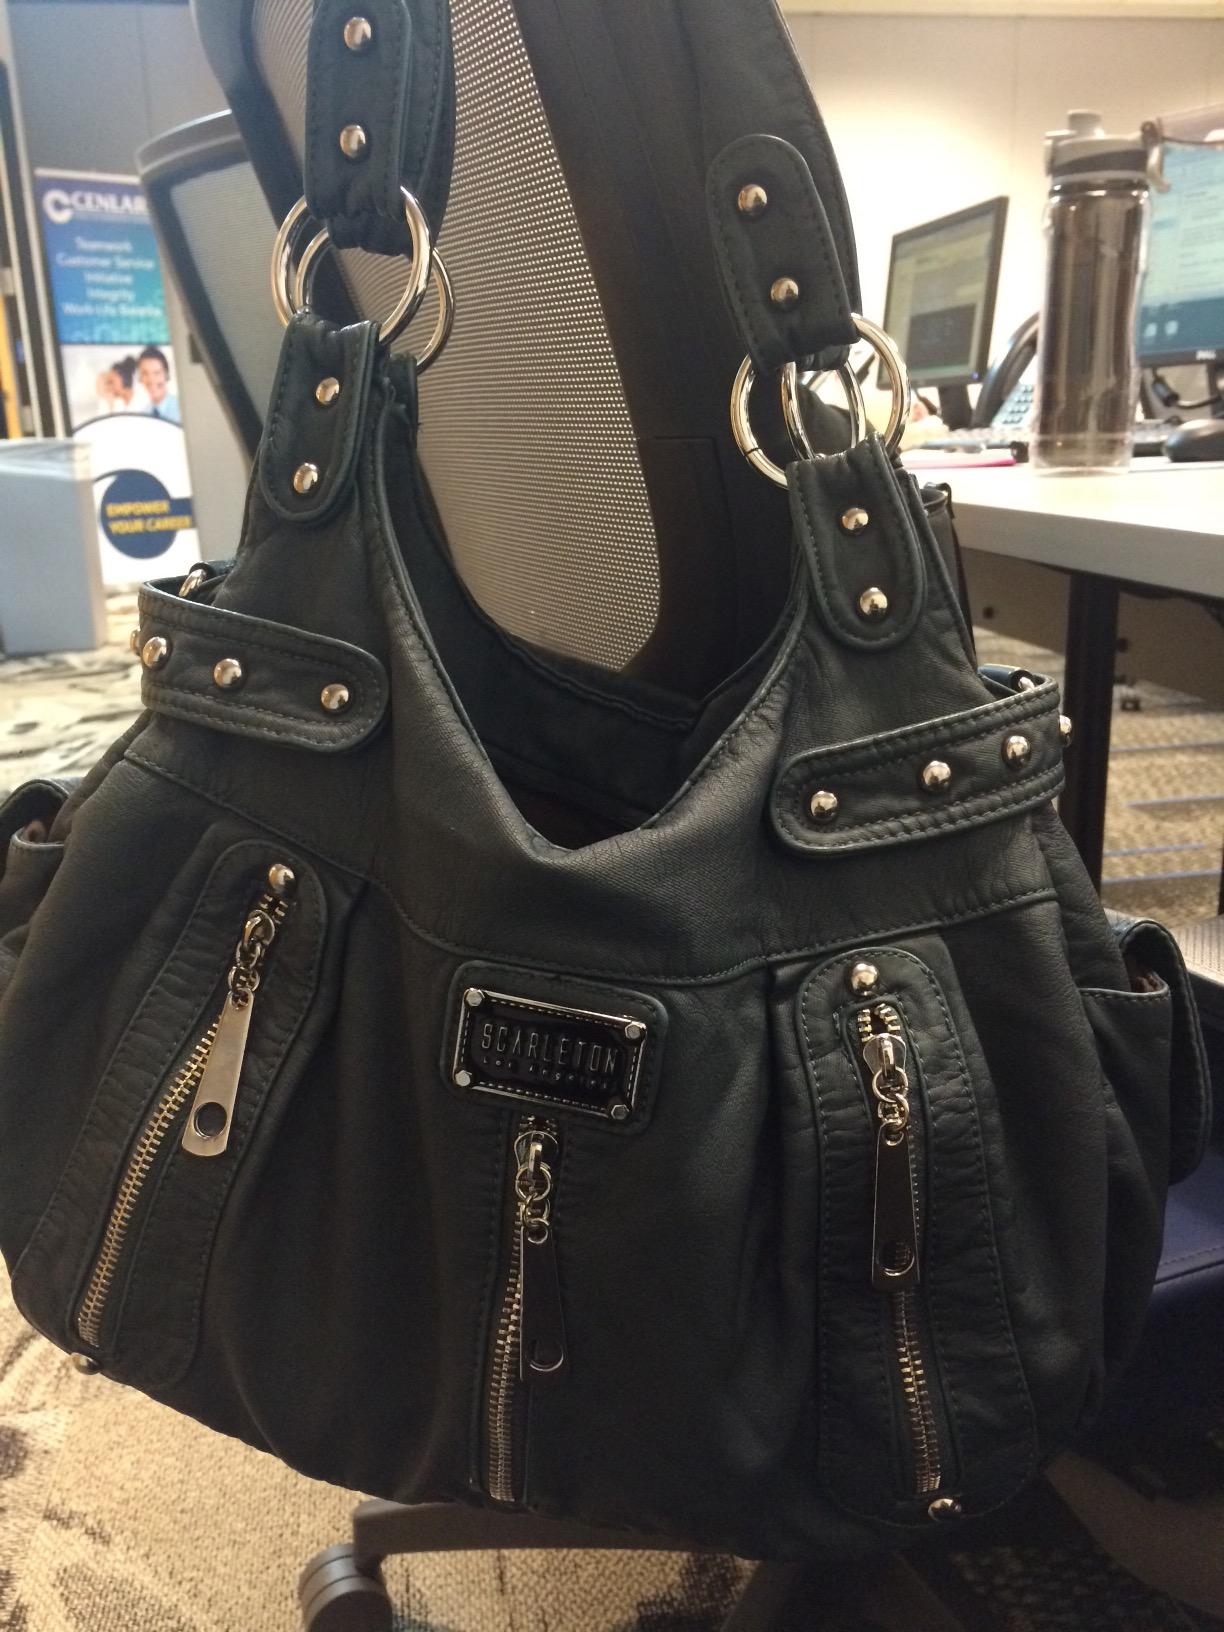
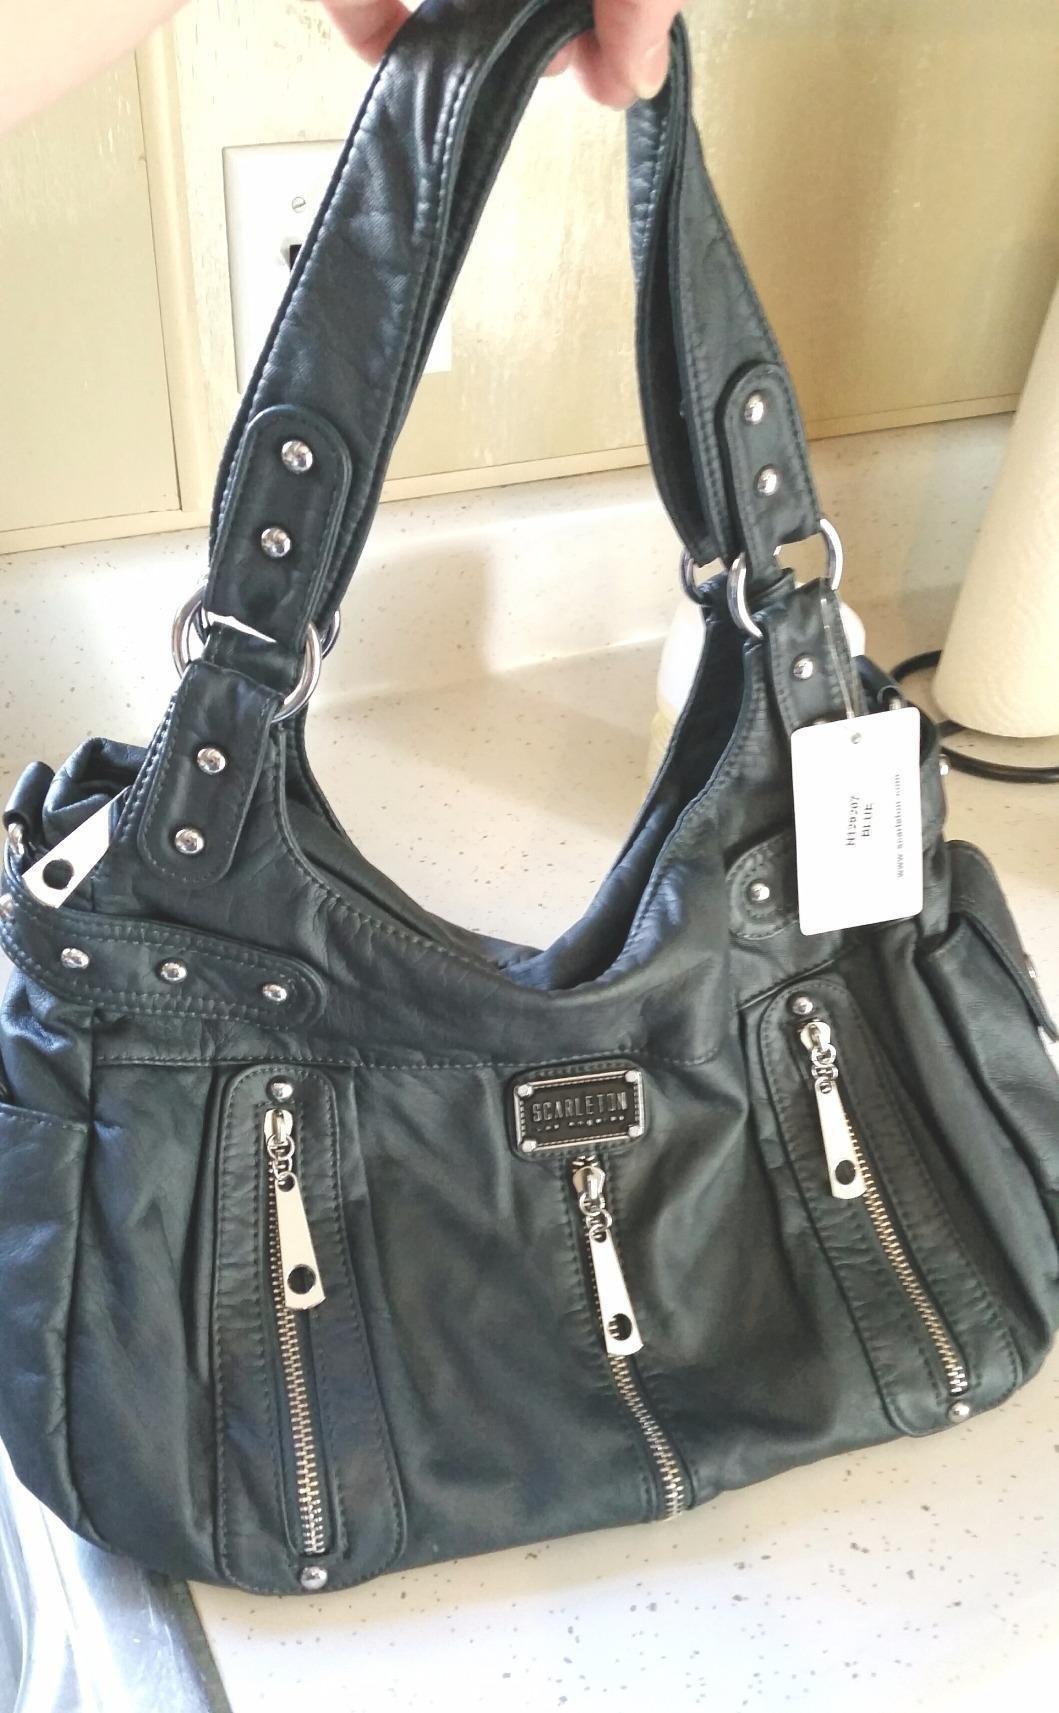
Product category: accessories_handbag
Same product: yes